Butterfinger

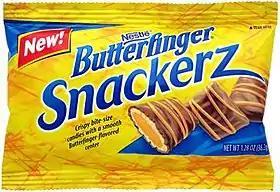
Butterfinger Snackerz

Butterfinger is a candy bar manufactured by the Ferrara Candy Company, a subsidiary of Ferrero. It is manufactured internationally by Nestlé. It consists of a layered crisp peanut butter core covered in a "chocolatey" coating (it is not eligible to be referred to as chocolate, as it contains no cocoa butter). It was invented by Otto Schnering of the Curtiss Candy Company in 1923. A popularity contest chose the name.